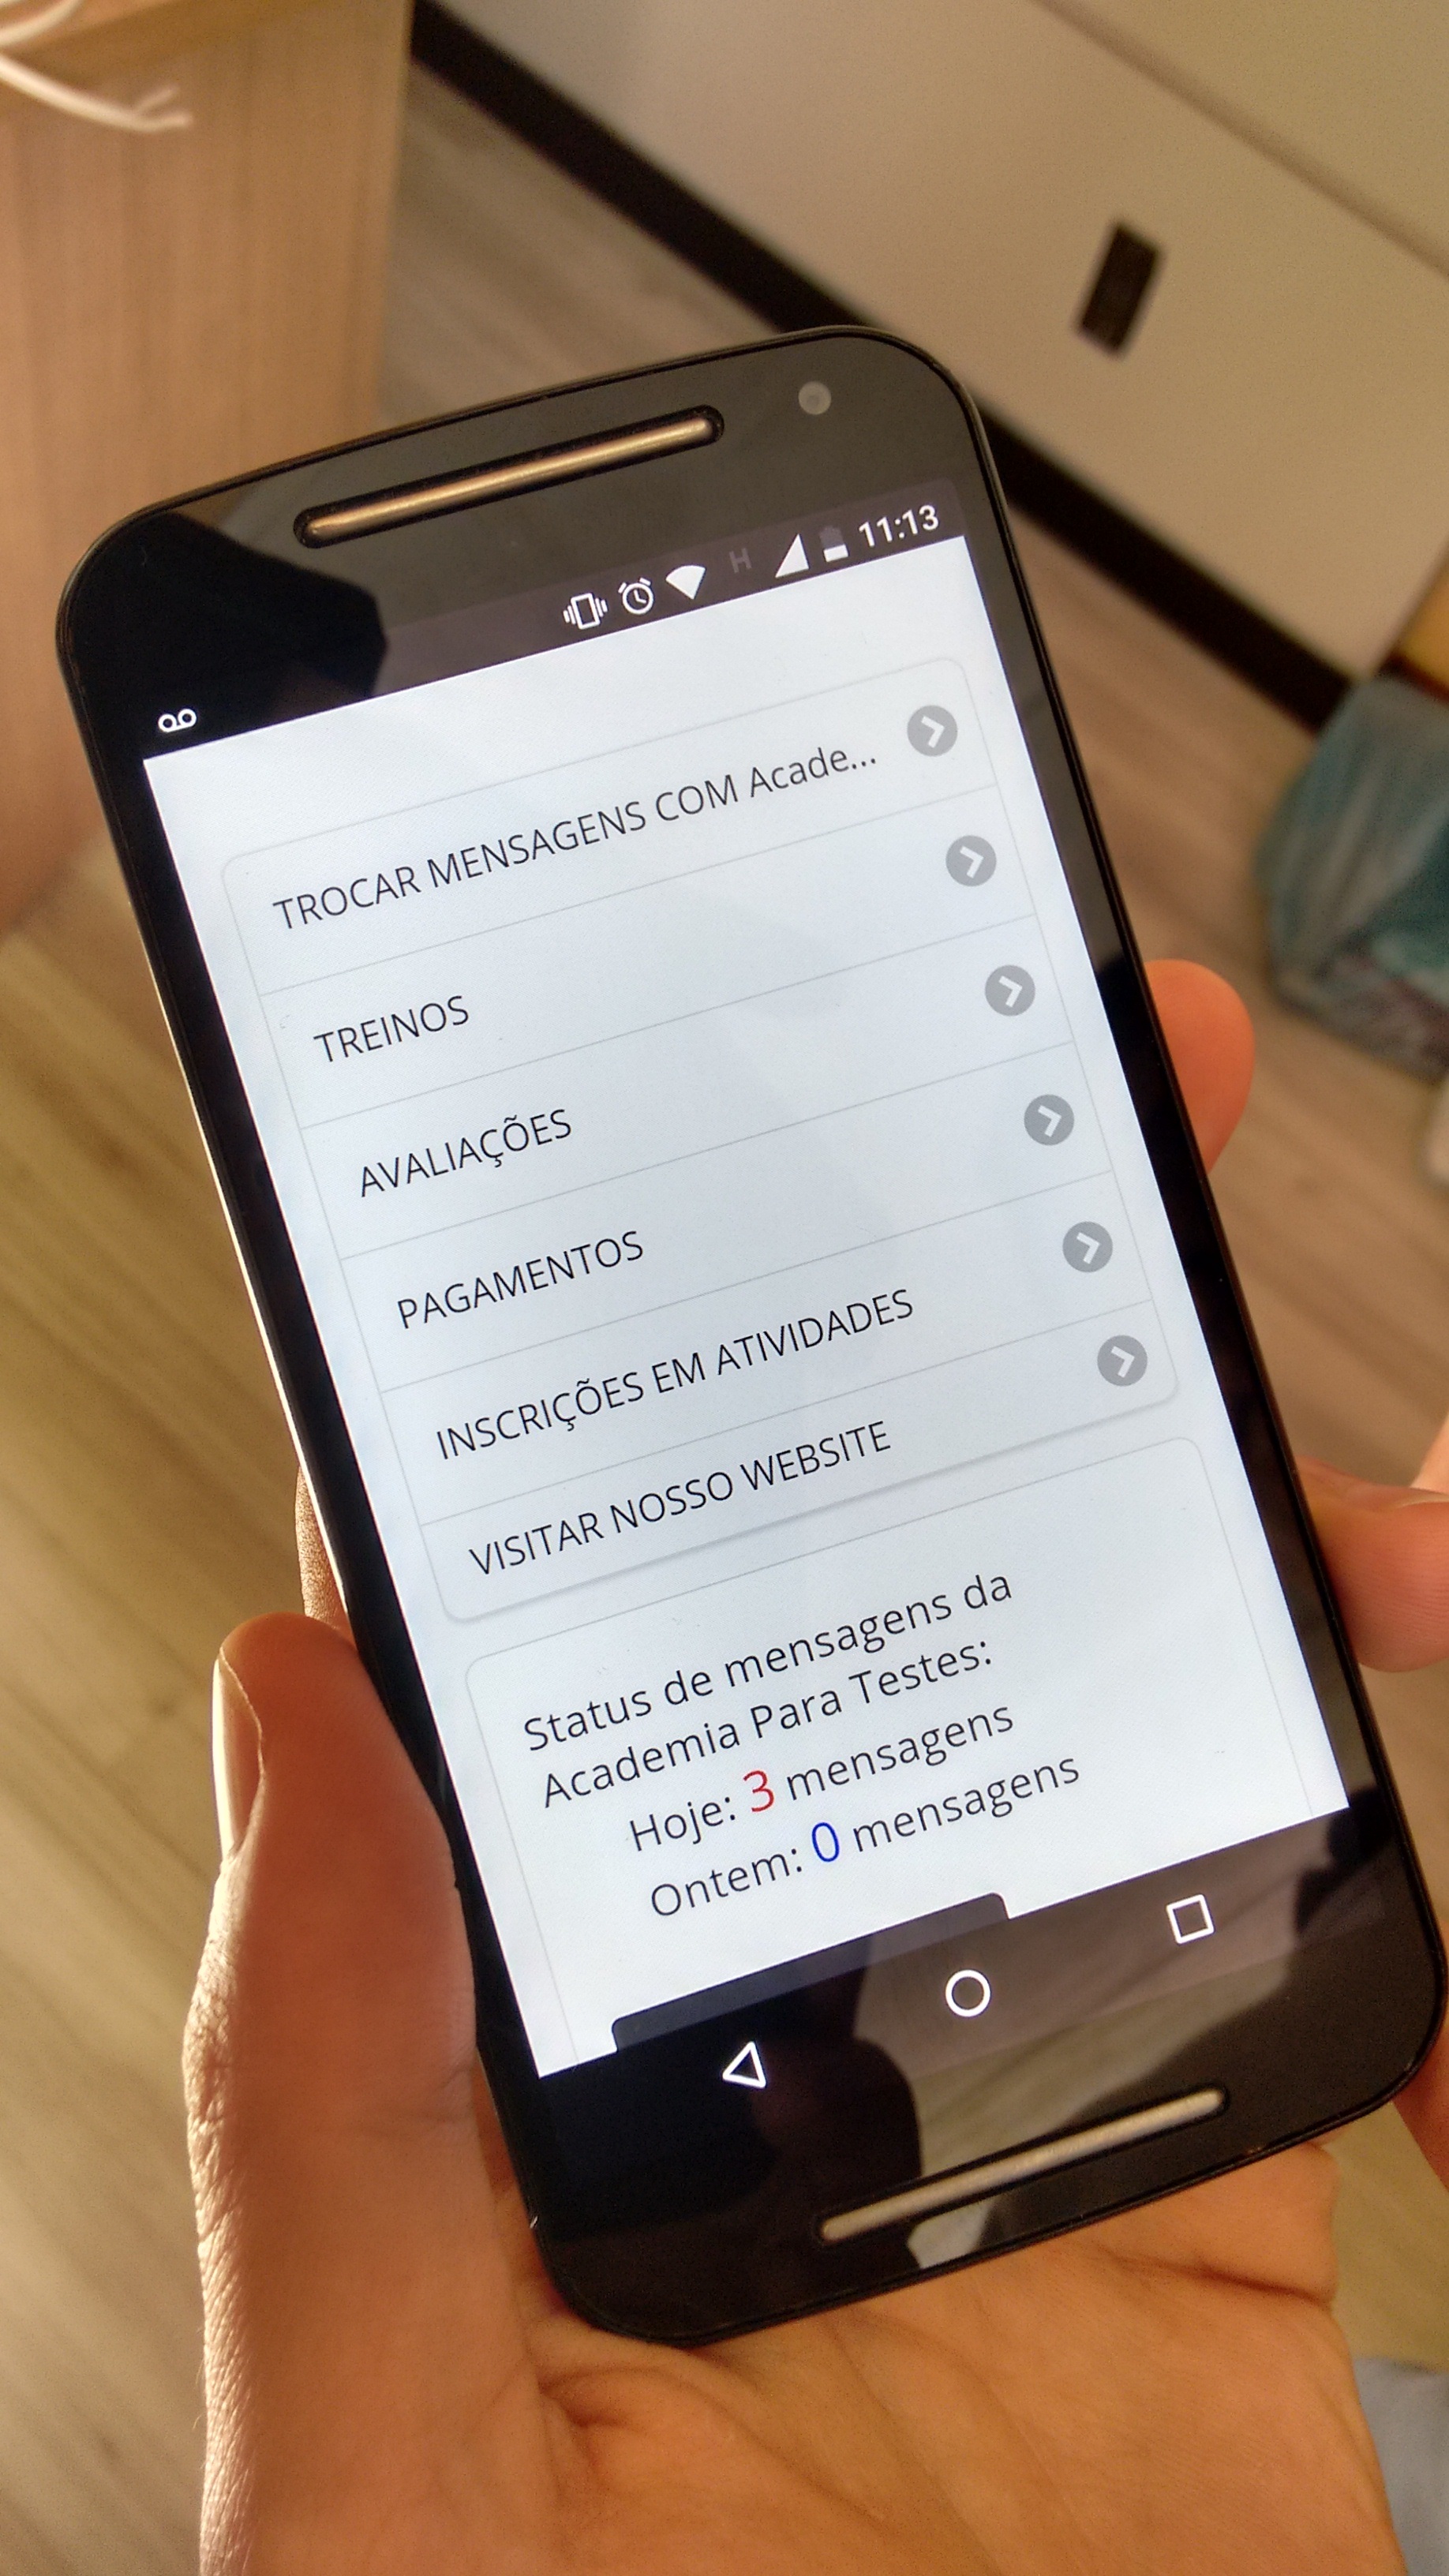
smartphone, writing, technology, phone, gadget, mobile phone, electronics, cellular, document, portable communications device, communication device